Mandelbrot set

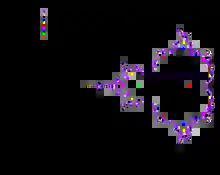
Centers of 983 hyperbolic components of the Mandelbrot set.

Each of the hyperbolic components has a "center", which is a point "c" such that the inner Fatou domain for formula_78 has a super-attracting cycle—that is, that the attraction is infinite. This means that the cycle contains the critical point 0, so that 0 is iterated back to itself after some iterations. Therefore, formula_79 for some "n". If we call this polynomial formula_80 (letting it depend on "c" instead of "z"), we have that formula_81 and that the degree of formula_80 is formula_83. Therefore, constructing the centers of the hyperbolic components is possible by successively solving the equations formula_84. The number of new centers produced in each step is given by Sloane's .